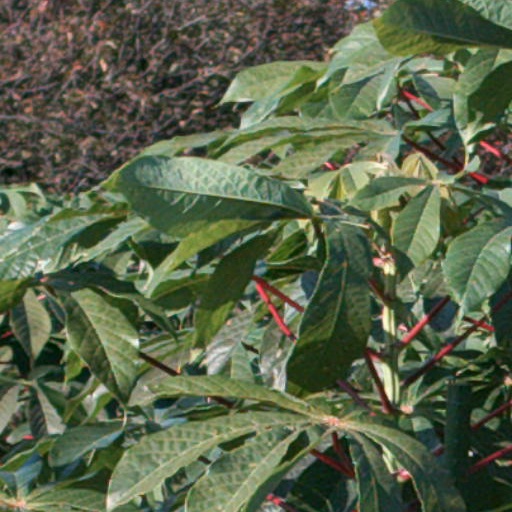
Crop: cassava